Drishyam (2015 film)

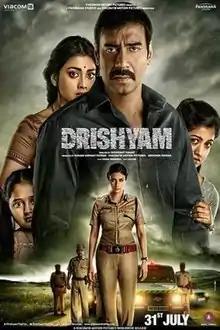
Theatrical release poster

Drishyam is a 2015 Indian Hindi-language crime thriller film directed by Nishikant Kamat. A remake of the eponymous 2013 Malayalam film starring Mohanlal, the film stars Ajay Devgn, Tabu and Shriya Saran. Ishita Dutta, Mrunal Jadhav, Rajat Kapoor, Kamlesh Sawant and Rishab Chadha play supporting roles.